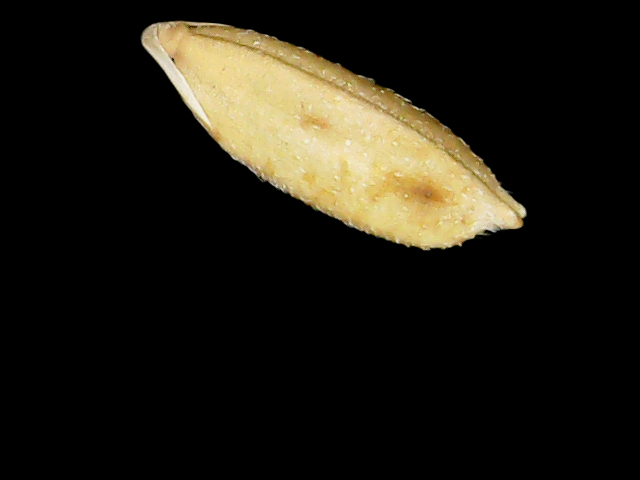
Rice variety: Bd51